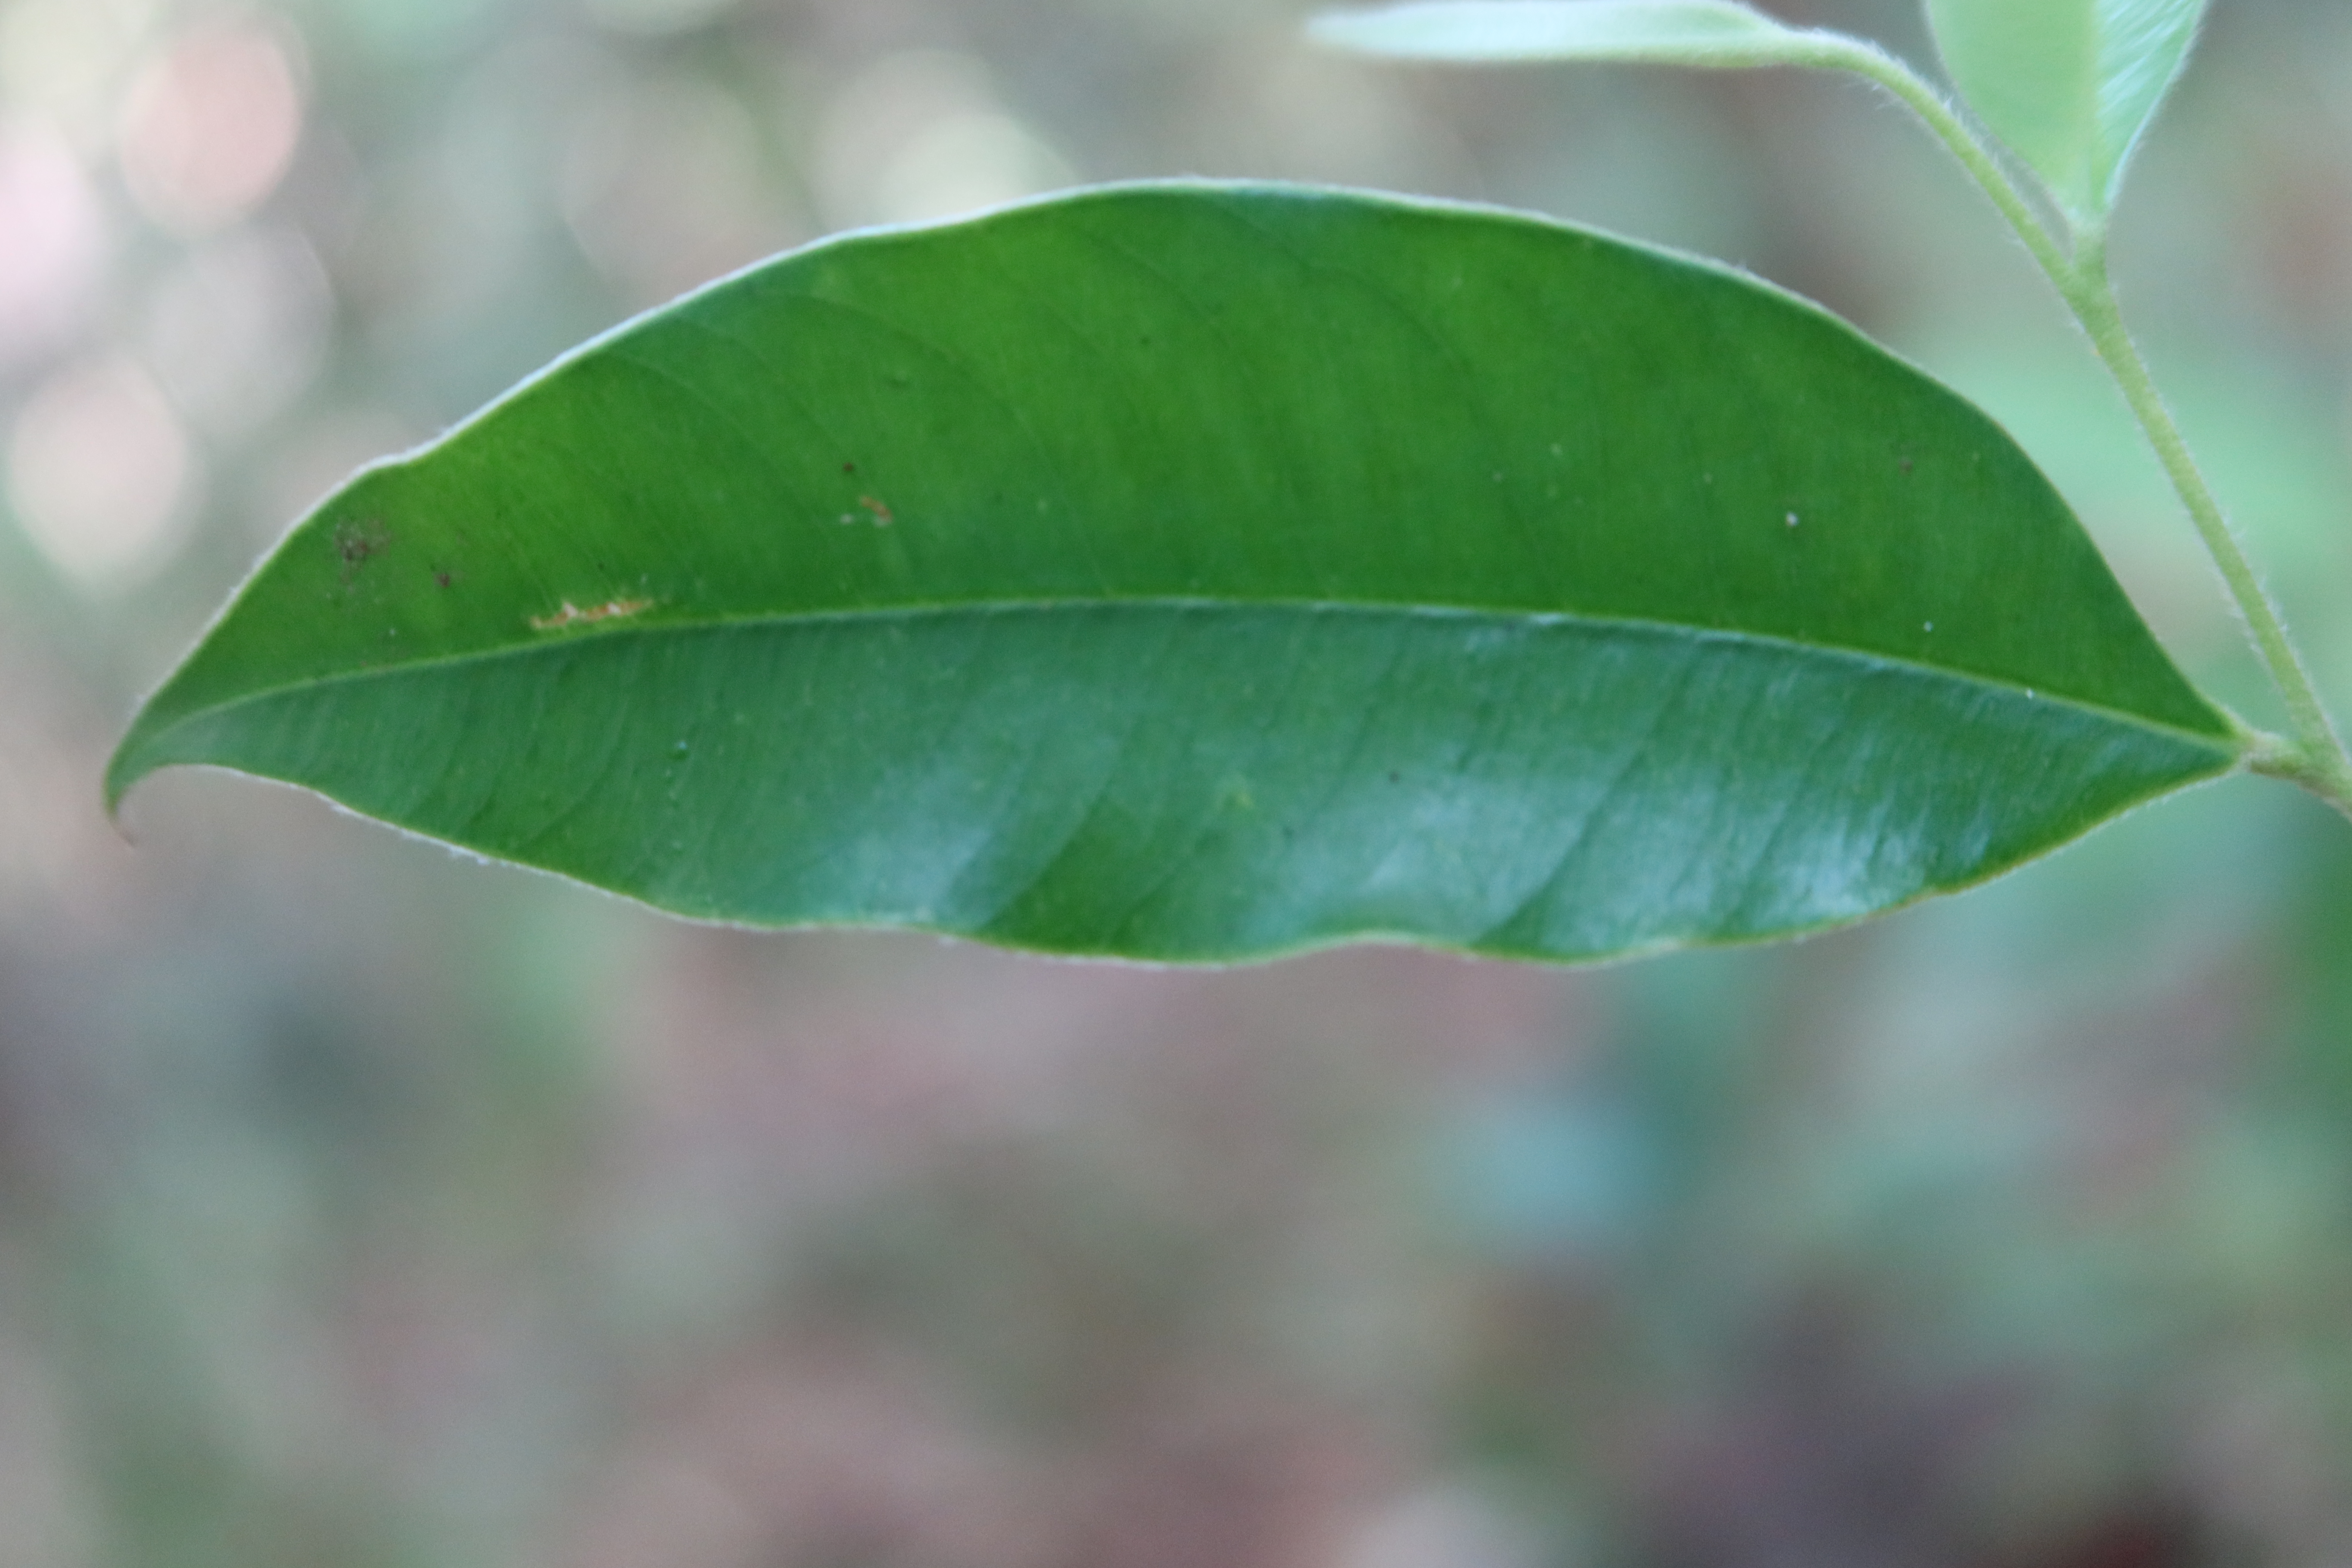
Label: Brown spots